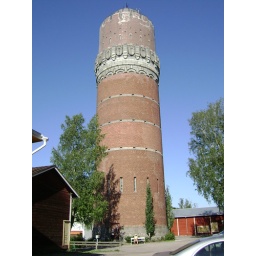
water tower in Vaasa